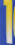
Number: 1